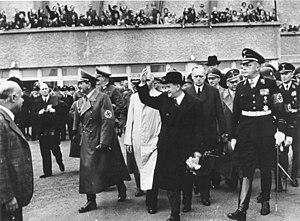
1938 est une année commune commençant un samedi.